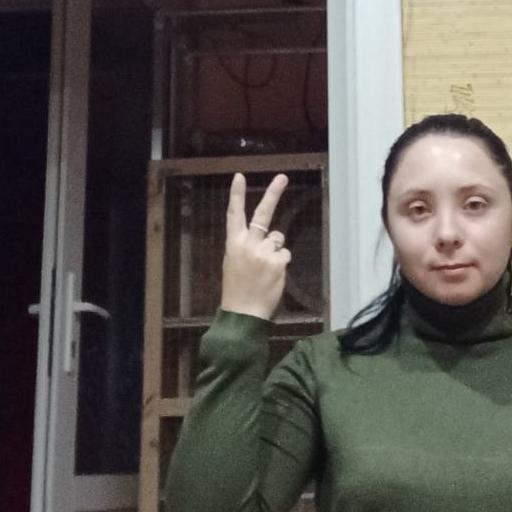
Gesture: peace_inverted